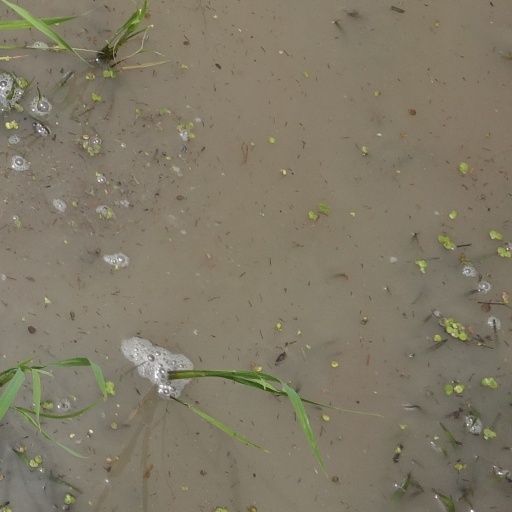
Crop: rice